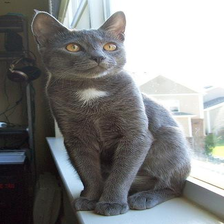
Species: cat
Breed: Russian Blue